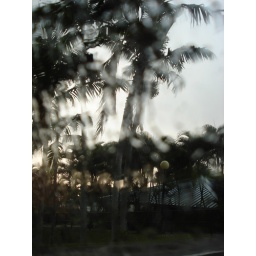
Rainy car window in Hawaii